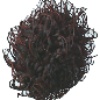
Label: rambutan